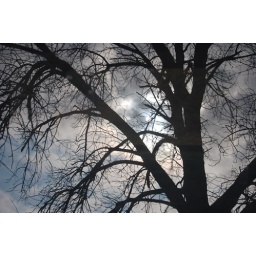
Ash tree in the glass of the camper shell